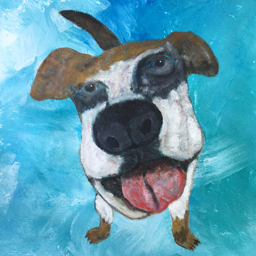
acrylic painting dog with a huge nose by person